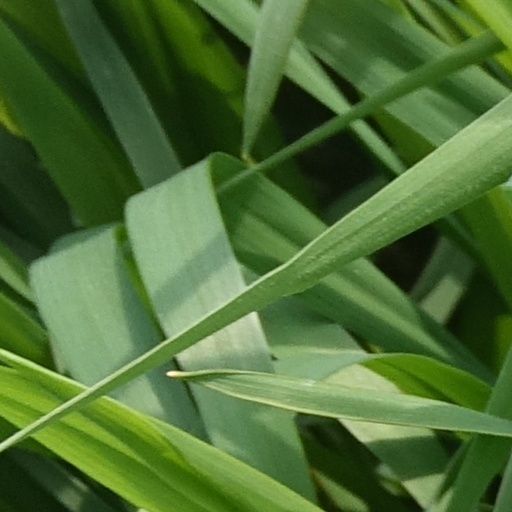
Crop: wheat